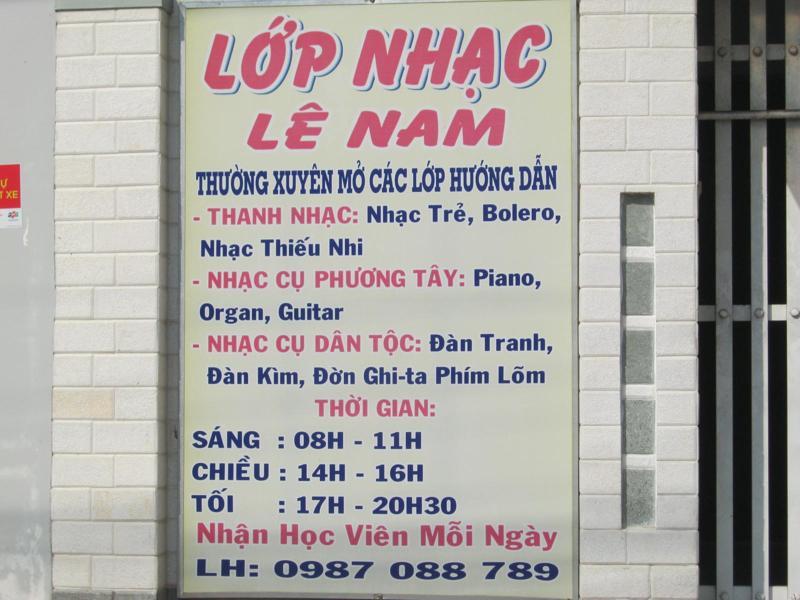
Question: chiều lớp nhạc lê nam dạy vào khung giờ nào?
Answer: từ 14 giờ đến 16 giờ